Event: Hurricane Matthew
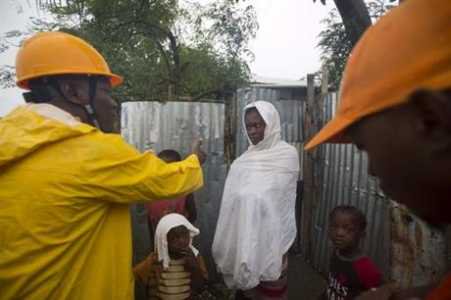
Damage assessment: no_damage